Maki Kawai

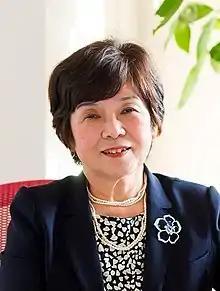
Maki Kawai

is a Japanese chemist who developed spatially selective single-molecule spectroscopy. In 2018, she became the first woman to become president of the Chemical Society of Japan.